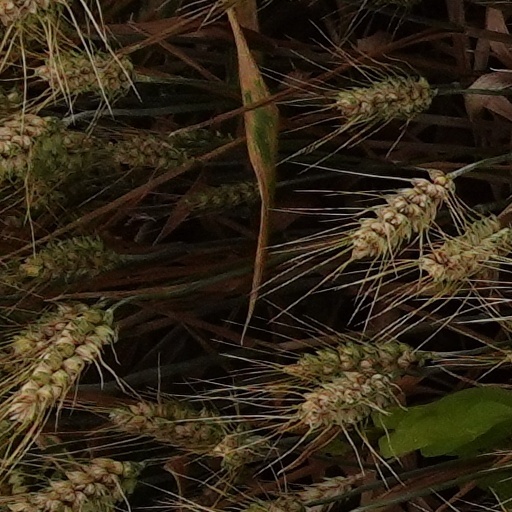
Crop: wheat